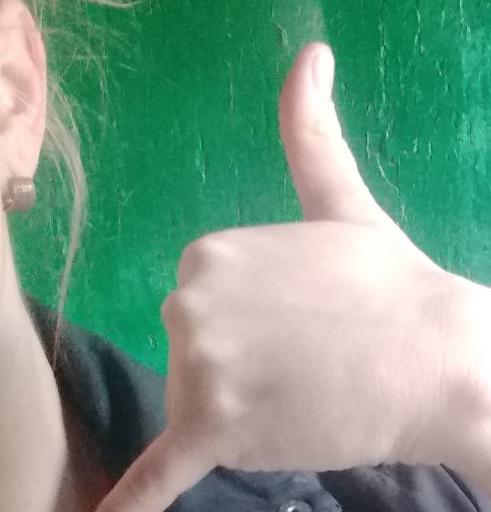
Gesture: call